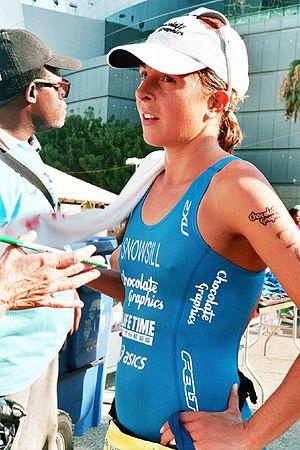
Emma Snowsill est une triathlète australienne. Médaillée d'or aux Jeux olympiques de Pékin.